Peter Gerhardsson

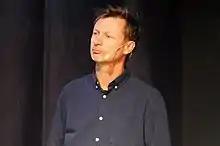

Kurt Peter Gerhardsson (born 22 August 1959) is a Swedish football manager and former football player. He was previously the manager of BK Häcken. Before the start of the 2013 Allsvenskan he was ranked as the best manager in the league by newspaper Aftonbladet.